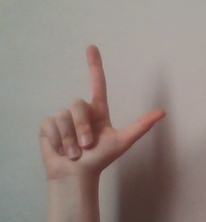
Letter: laam